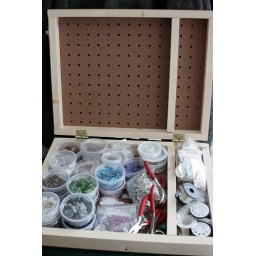
My portable workspace, made by my love! I use the black face of the lid to hang on my earrings